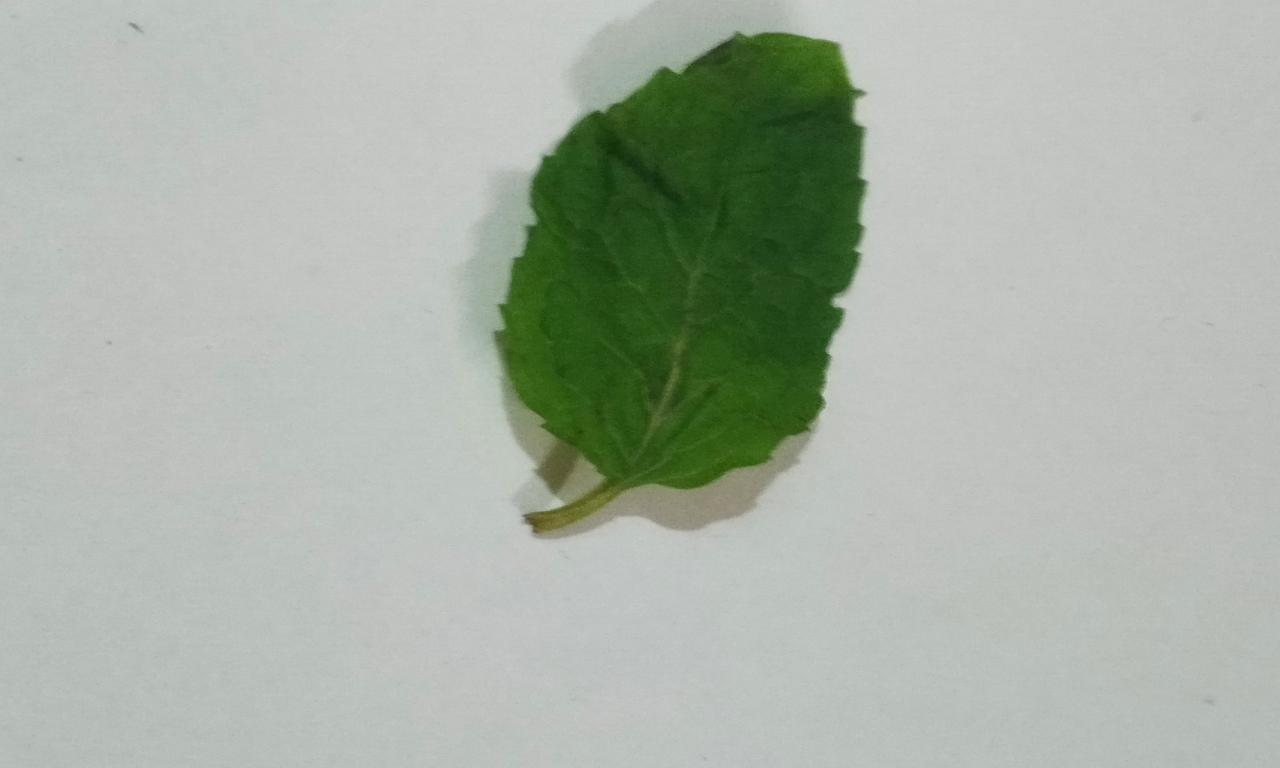
Label: Fresh